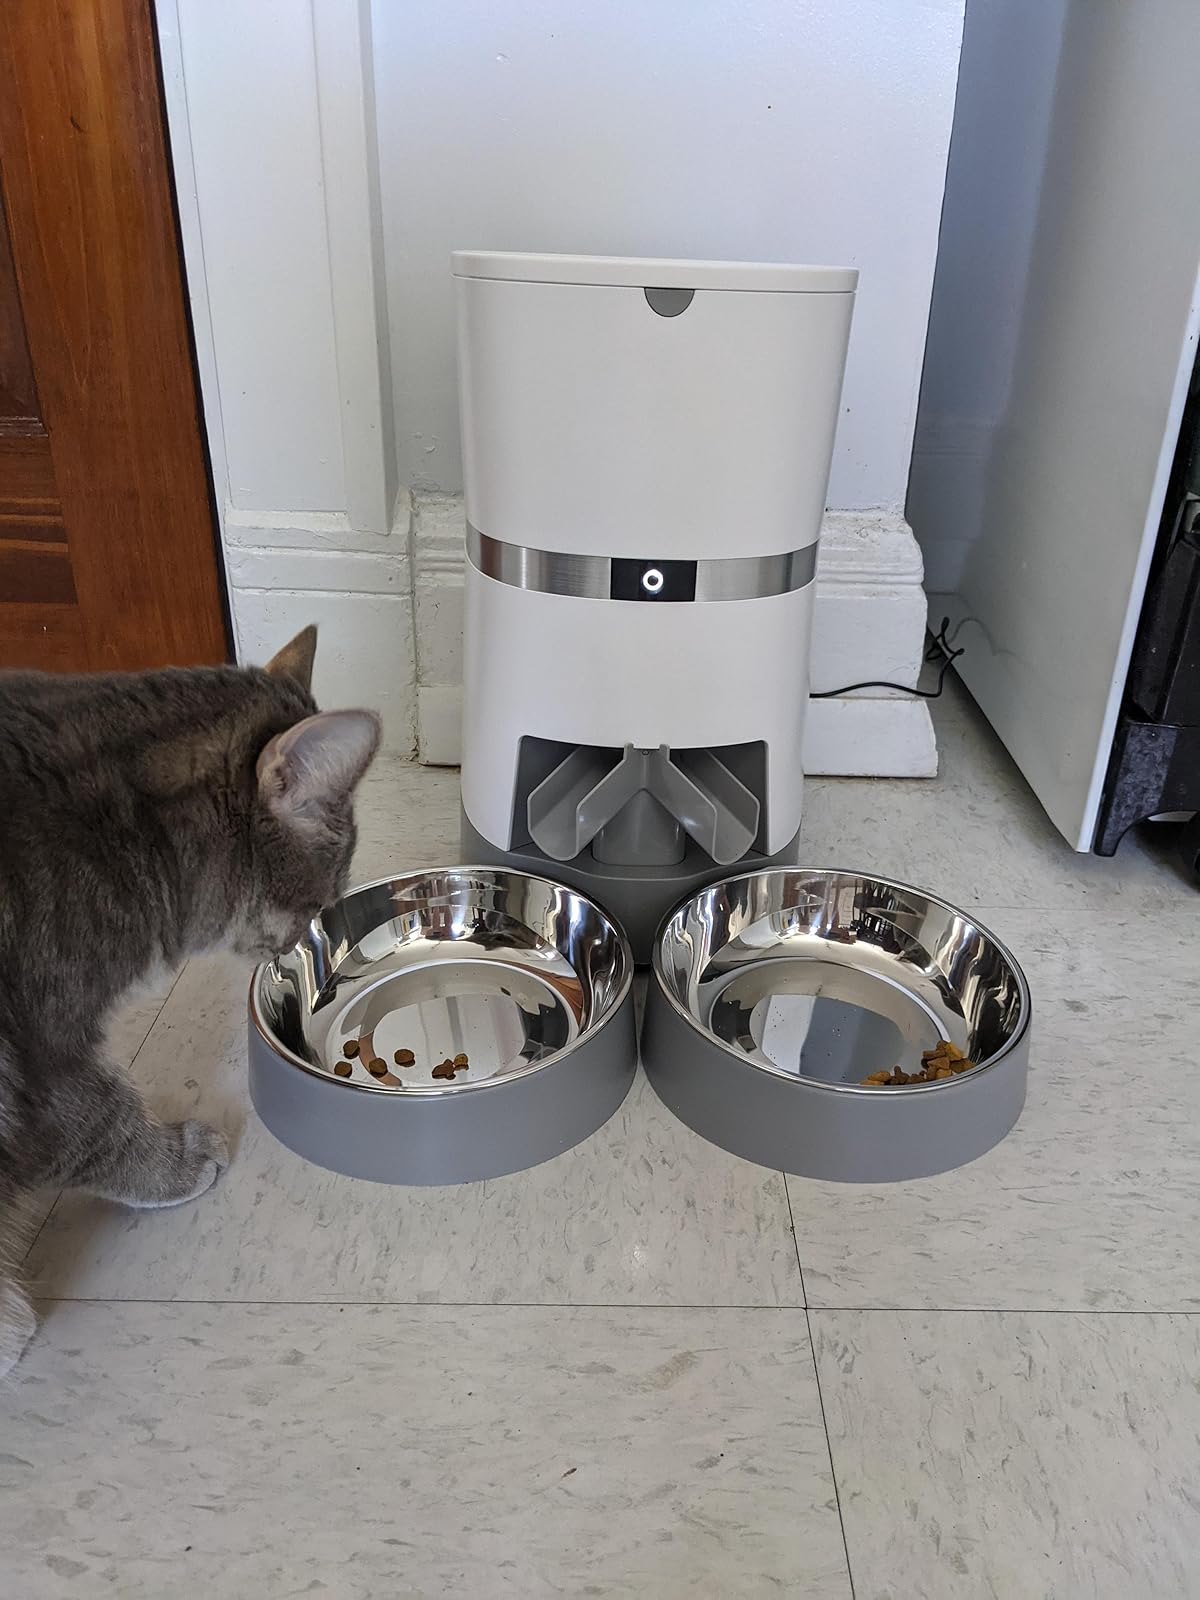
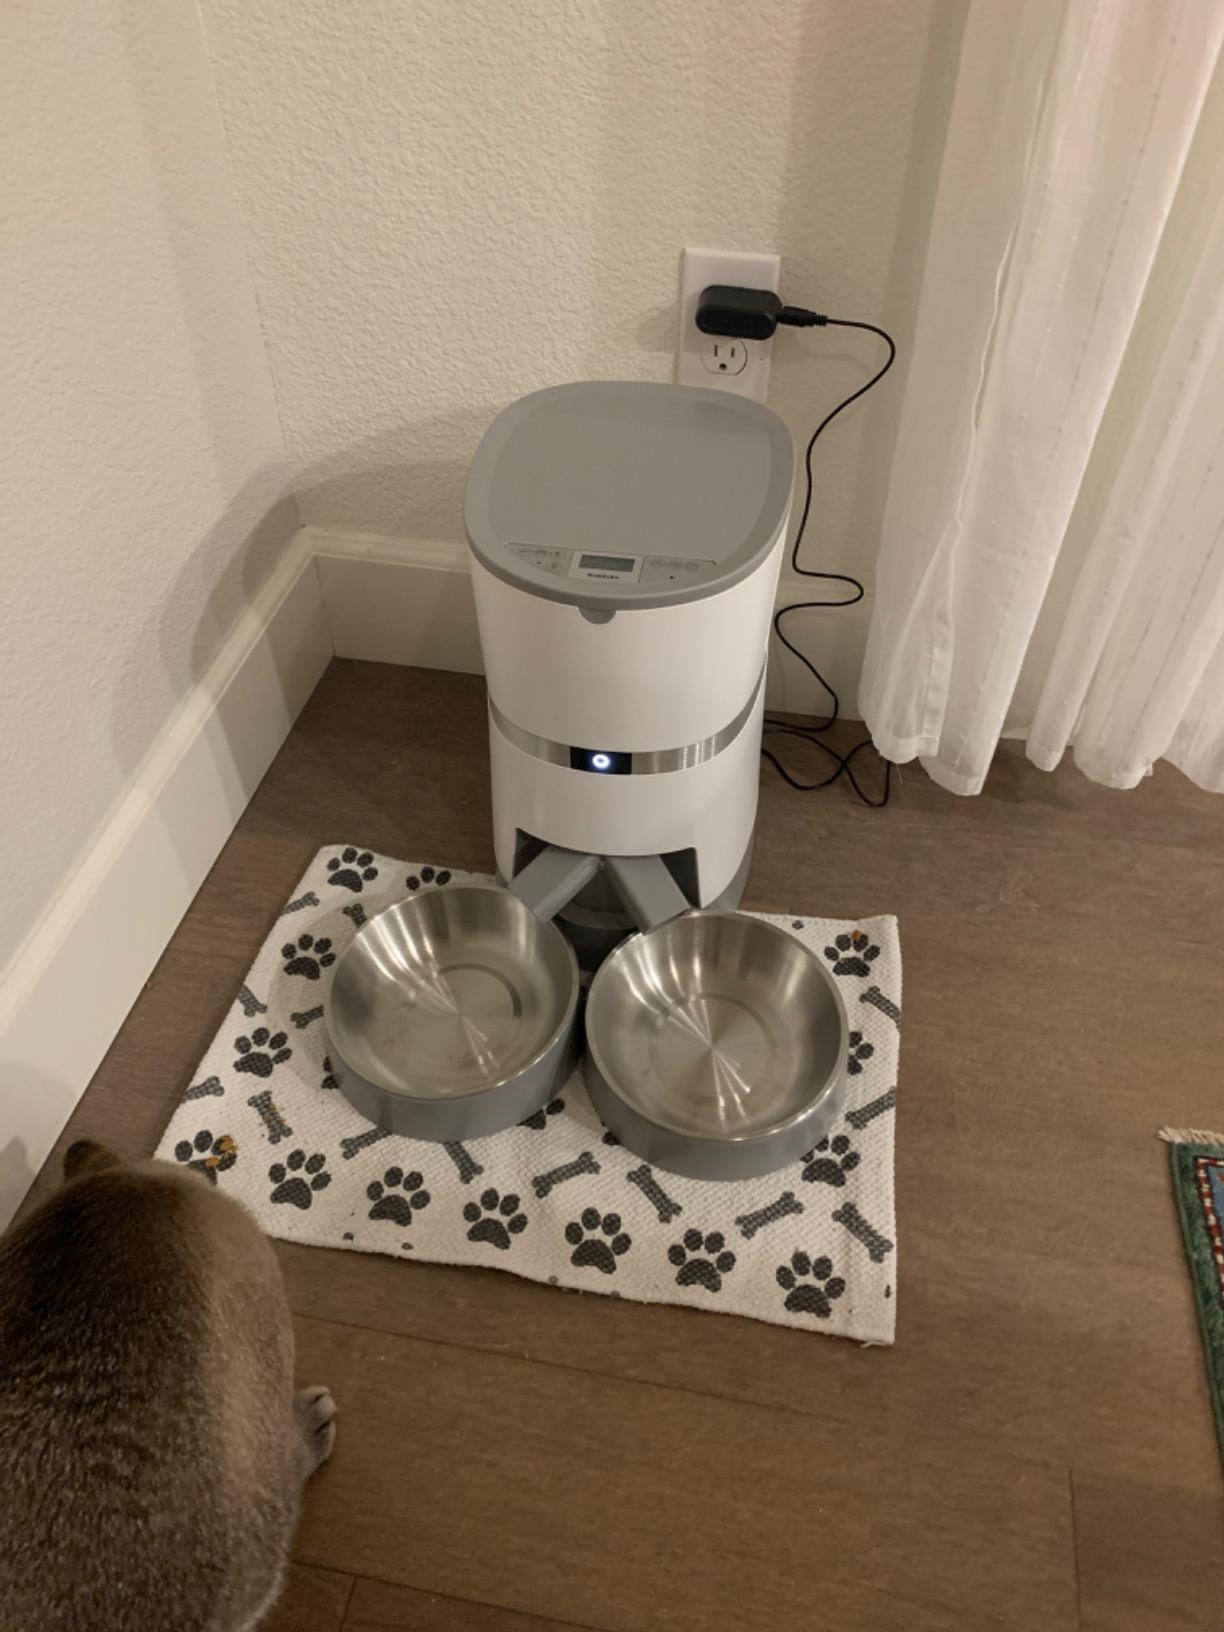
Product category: items_feeder
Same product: yes